Sleepy Joe (nickname)

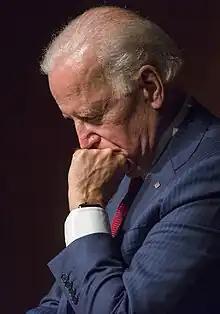
Biden in 2017

Sleepy Joe is a nickname describing Joe Biden, the 46th president of the United States, coined and used by those who opposed his presidency, which became an Internet meme. The nickname was originally coined in 2019 by Biden's predecessor and successor, Donald Trump.